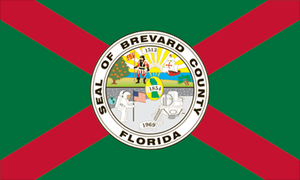
Le comté de Brevard est un comté situé dans l'État de Floride, aux États-Unis. Sa population était de 543 376 habitants en 2010, elle était estimée à 510 000 en 2005. Le siège du comté est Titusville bien que toute son administration soit présente à Viera. Aucun changement n'a pourtant été effectué depuis 1894 quant à cette situation.